Chikarasaurus Rex: How to Hatch a Dinosaur

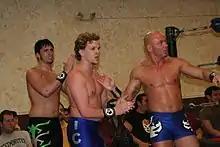
(Left to right) Chuck Taylor, Icarus and Gran Akuma as partners in F.I.S.T.

The fifth match announced for the event would see former Campeones de Parejas, Icarus and Gran Akuma, face each other in a ladder match with Akuma's Chikara contract on the line. Icarus and Chuck Taylor turned on their longtime partner Akuma on July 25, 2010, at "Chikarasaurus Rex: King of Show", kicking him out of F.I.S.T. and replacing him with Johnny Gargano. After spending sixteen months away from Chikara, Akuma returned on November 14, 2011, chasing Icarus out of the ring as he was assaulting Steve "The Turtle" Weiner. The following day at High Noon, Akuma attempted to attack Icarus after his match, but accidentally hit his opponent Gregory Iron instead. On January 28, 2012, Akuma and Icarus had their first match against each other, which ended in a double countout. Akuma was then put in a trial series to earn his way back to Chikara's roster, which built to a three-on-one handicap match on April 28, where Akuma defeated all three members of F.I.S.T., following interference from Gregory Iron. Following the event, Icarus challenged his former partner to a ladder match for his Chikara contract. On May 31, Chikara announced Gregory Iron as the special guest referee of the match.